Laoag

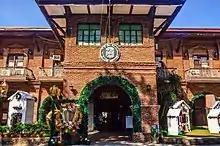
Laoag City Hall

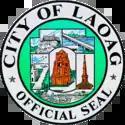
Official seal of Laoag City

Laoag, belonging to the first congressional district of the province of Ilocos Norte, is governed by a mayor designated as its local chief executive and by a city council as its legislative body in accordance with the Local Government Code. The mayor, vice mayor, and the councilors are elected directly by the people through an election which is being held every three years.